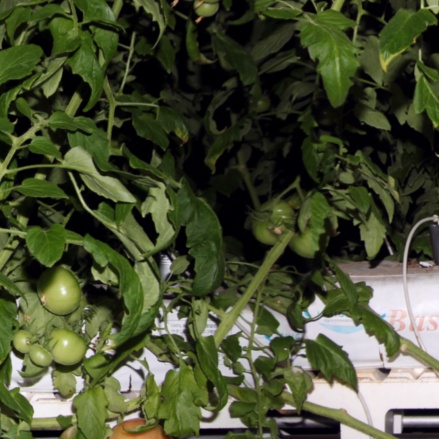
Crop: tomato